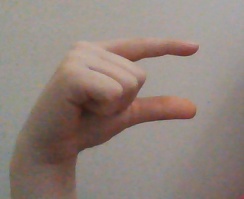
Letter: dal